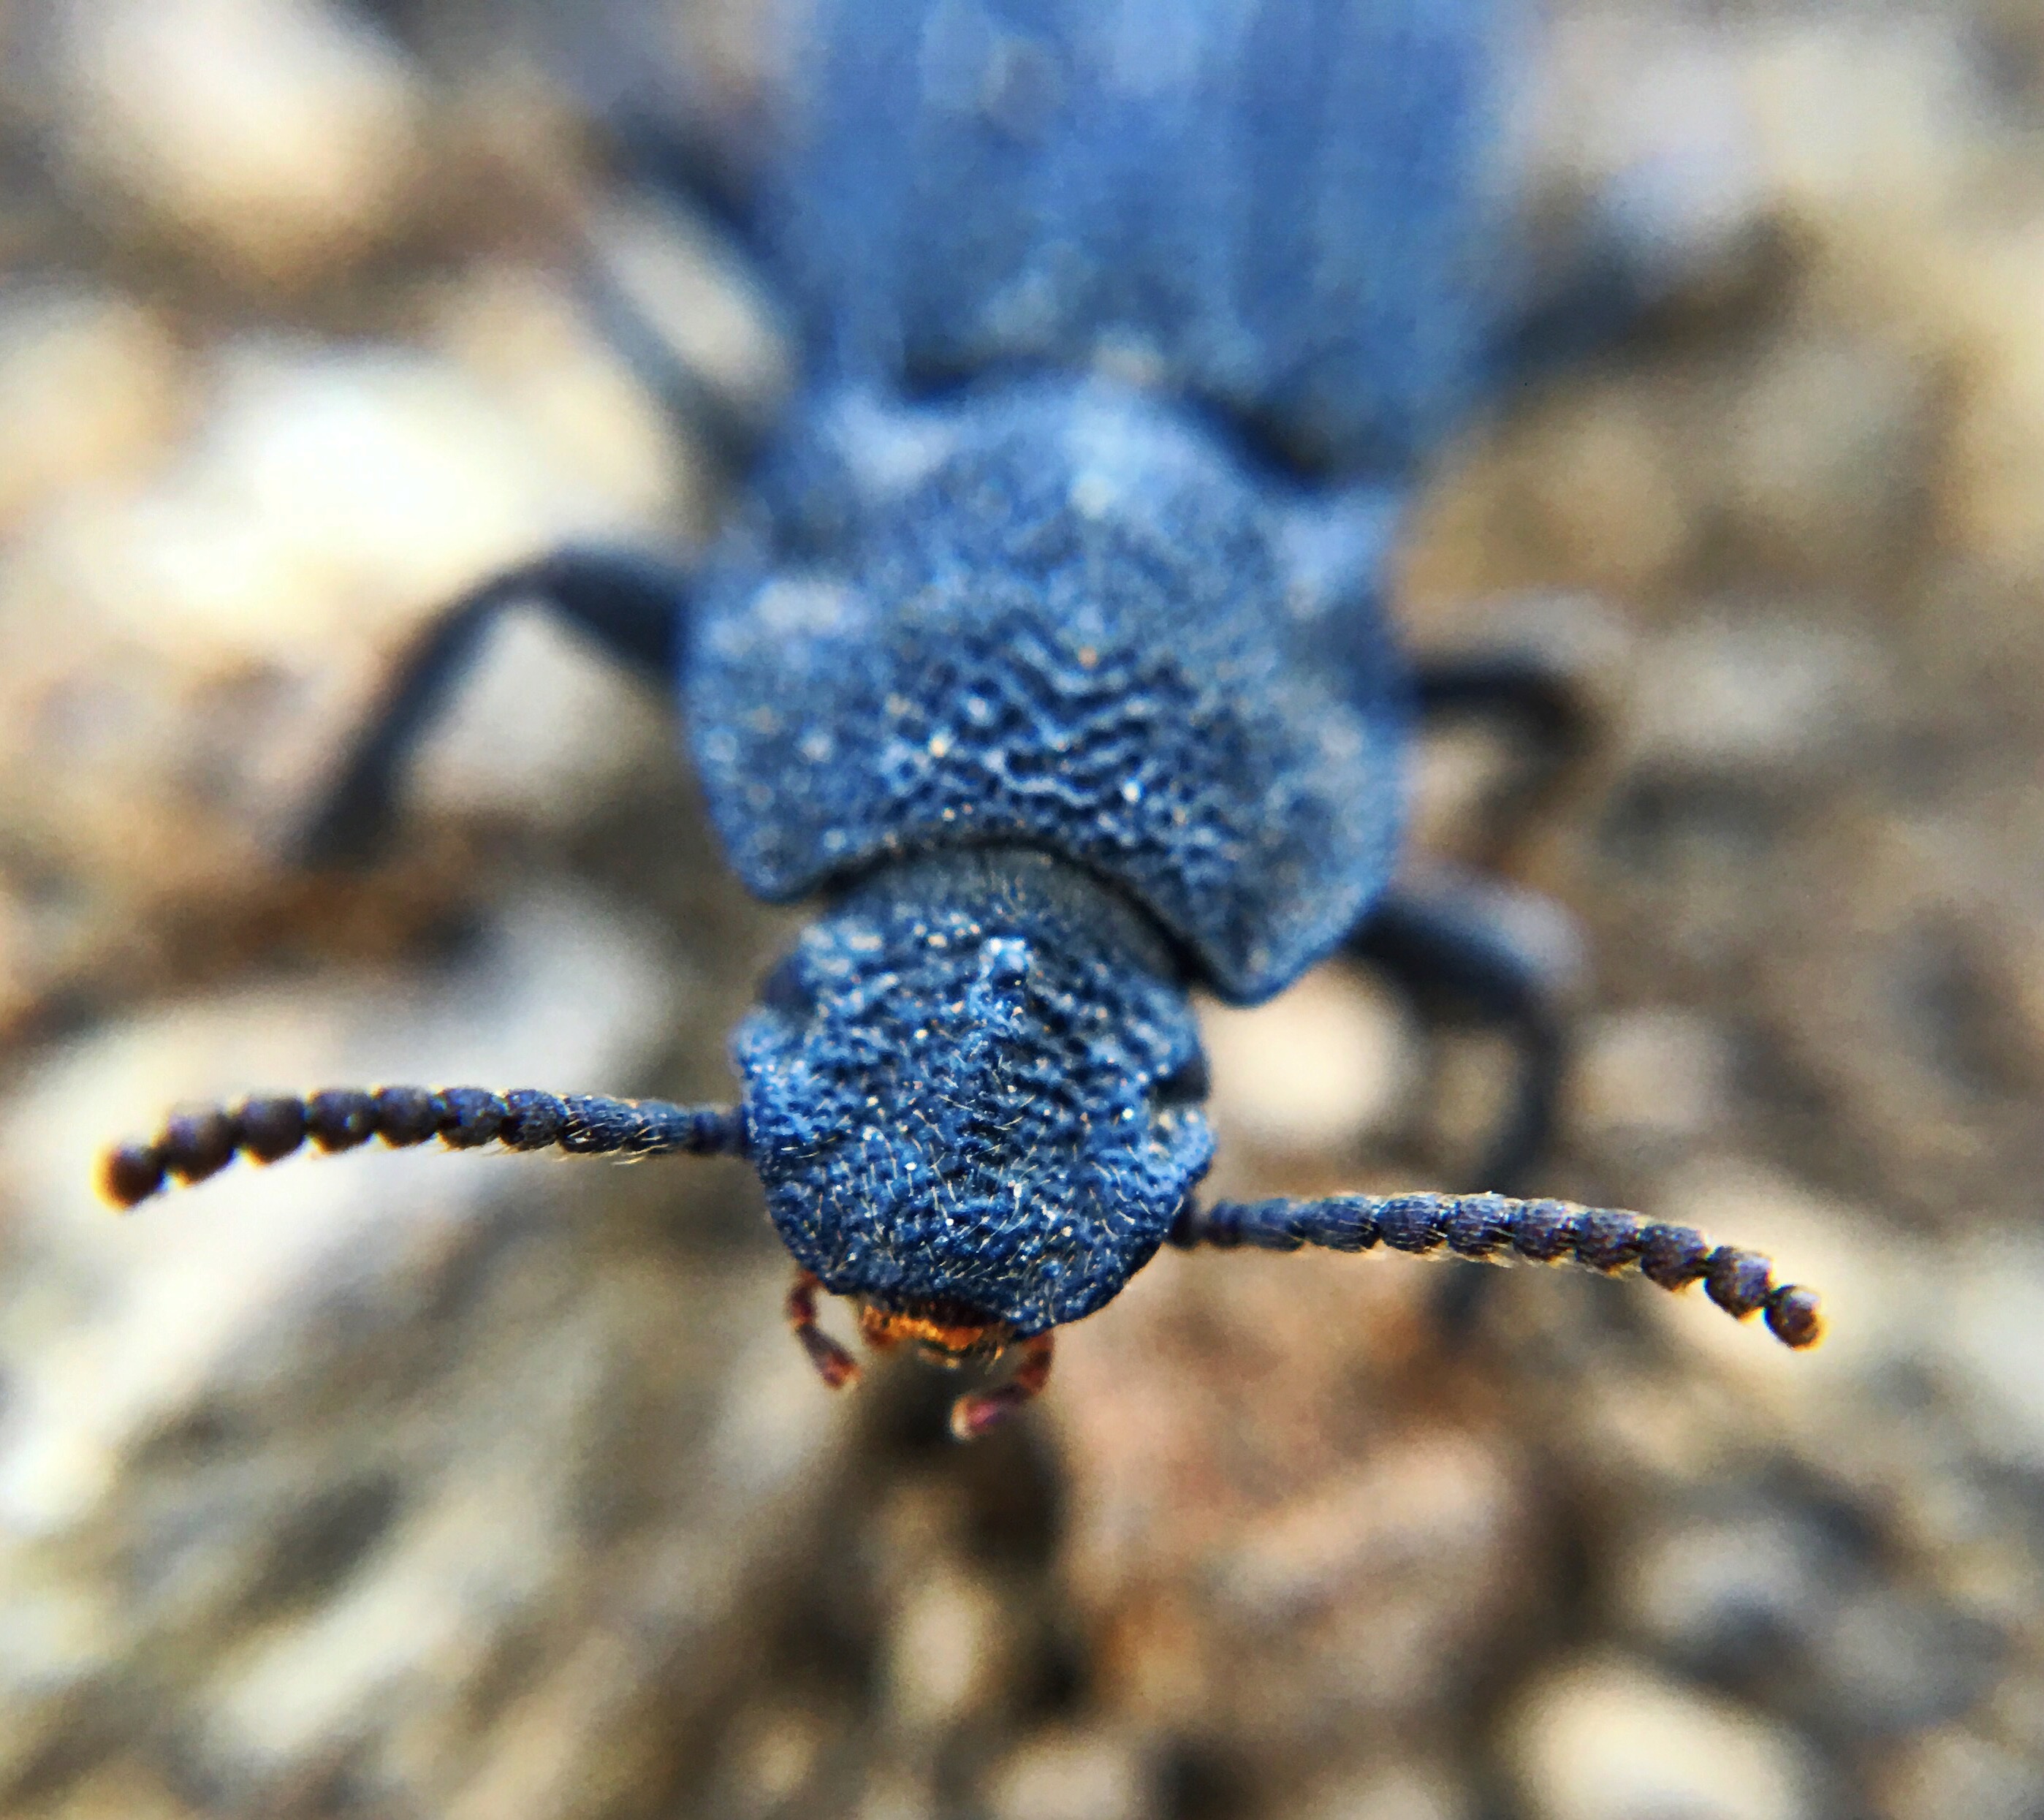
photography, flower, wildlife, insect, fauna, invertebrate, close up, arachnid, beetle, weevil, macro photography, arthropod, european garden spider, wolf spider, araneus, dung beetle, orb weaver spider